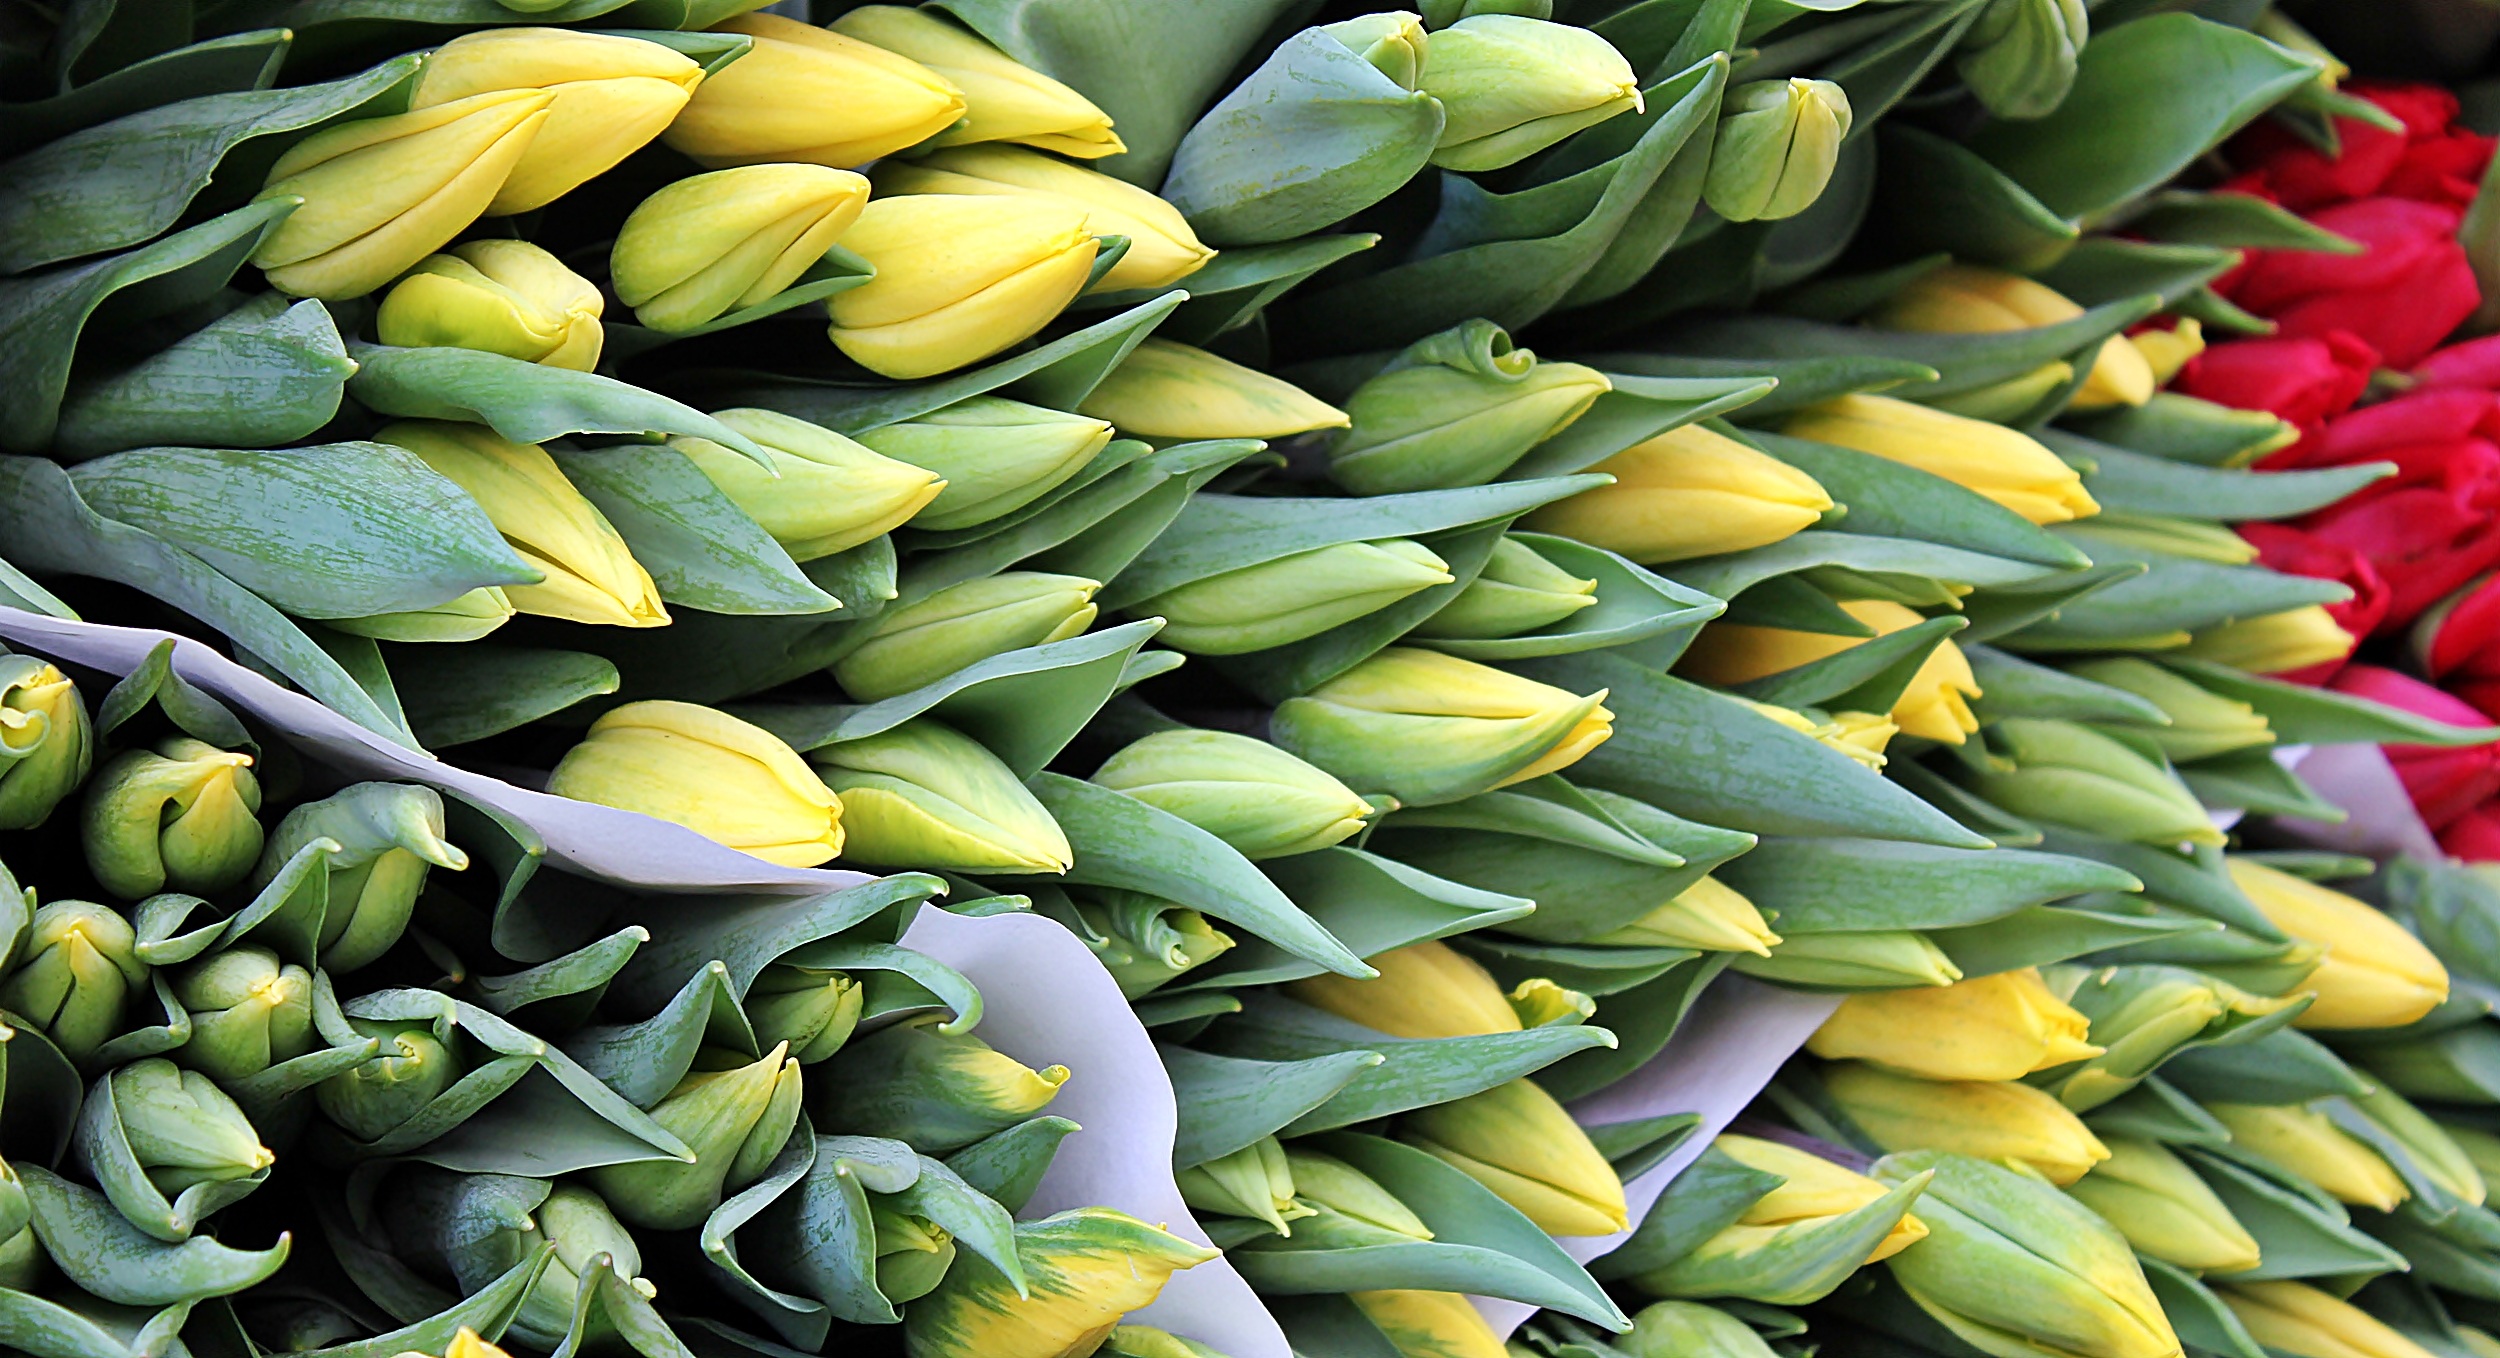
plant, flower, petal, summer, food, spring, green, red, produce, stack, yellow, flowers, background, tulips, flowering plant, zweibelgewaechs, land plant